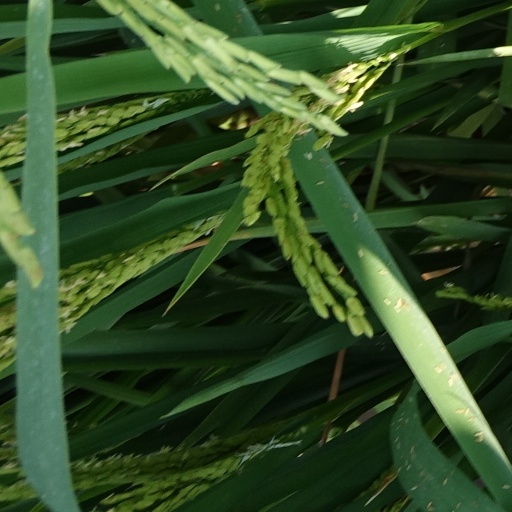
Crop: rice